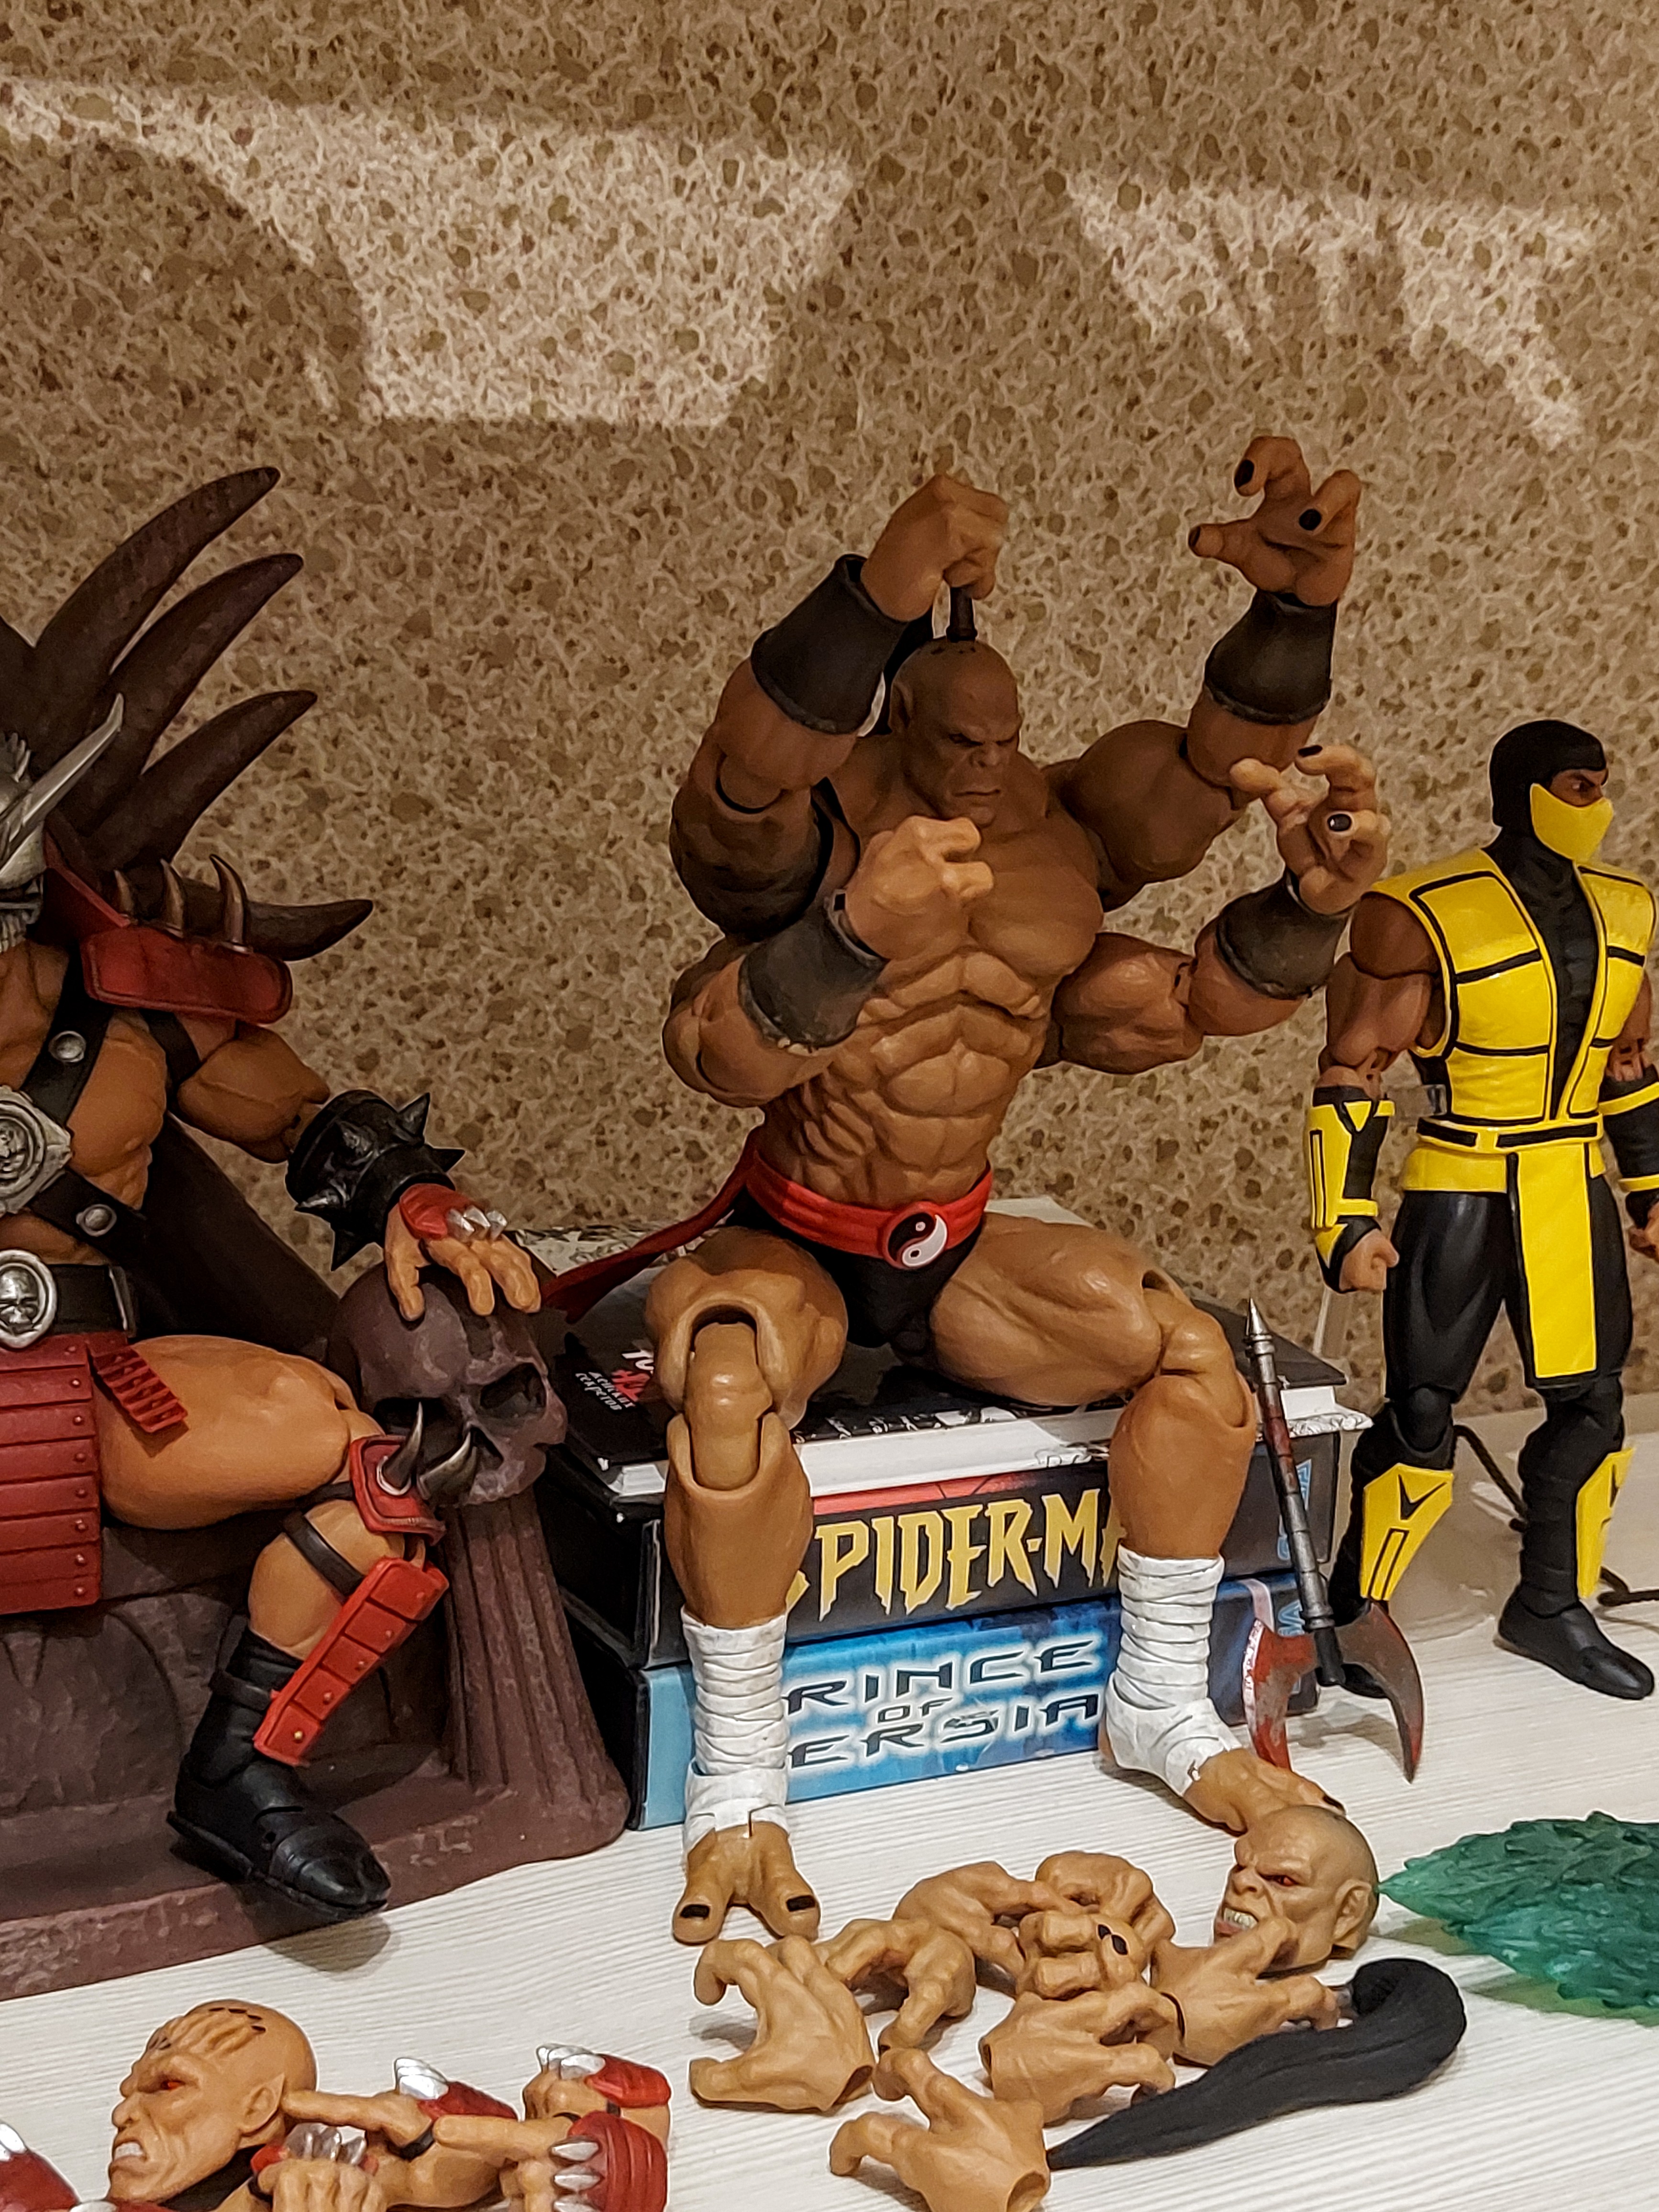
Shokan, storm, collectibles, warrior, fighter, action, figure, toy, cartoon, art, wood, shorts, illustration, fictional character, Animated cartoon, action figure, fiction, team, animation, mythology, figurine, comics, Barechested, collection, action film, visual arts, games